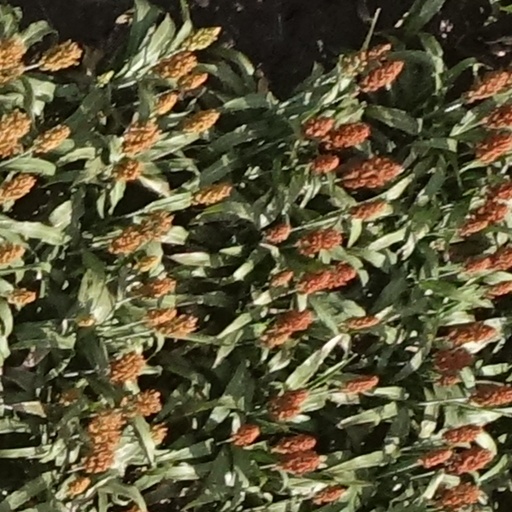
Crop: sorghum